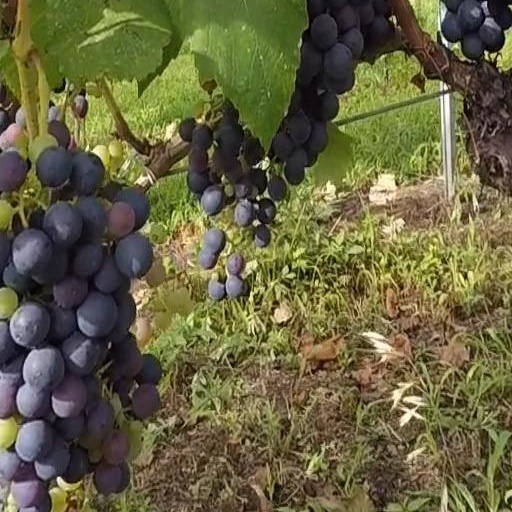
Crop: grape